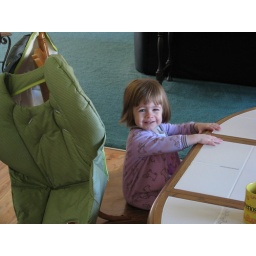
Got up onto the kitchen table chair all by herself. Climbing stage, here we com!